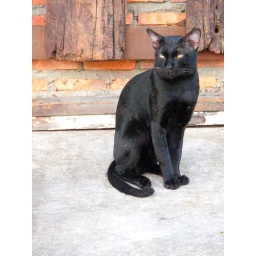
Various cats and dogs around Bangkok and Chiang Mai